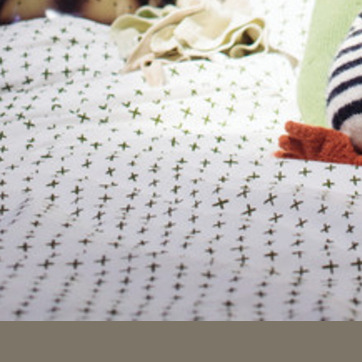
Material: fabric